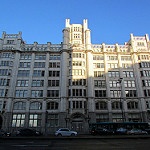
Label: buildings